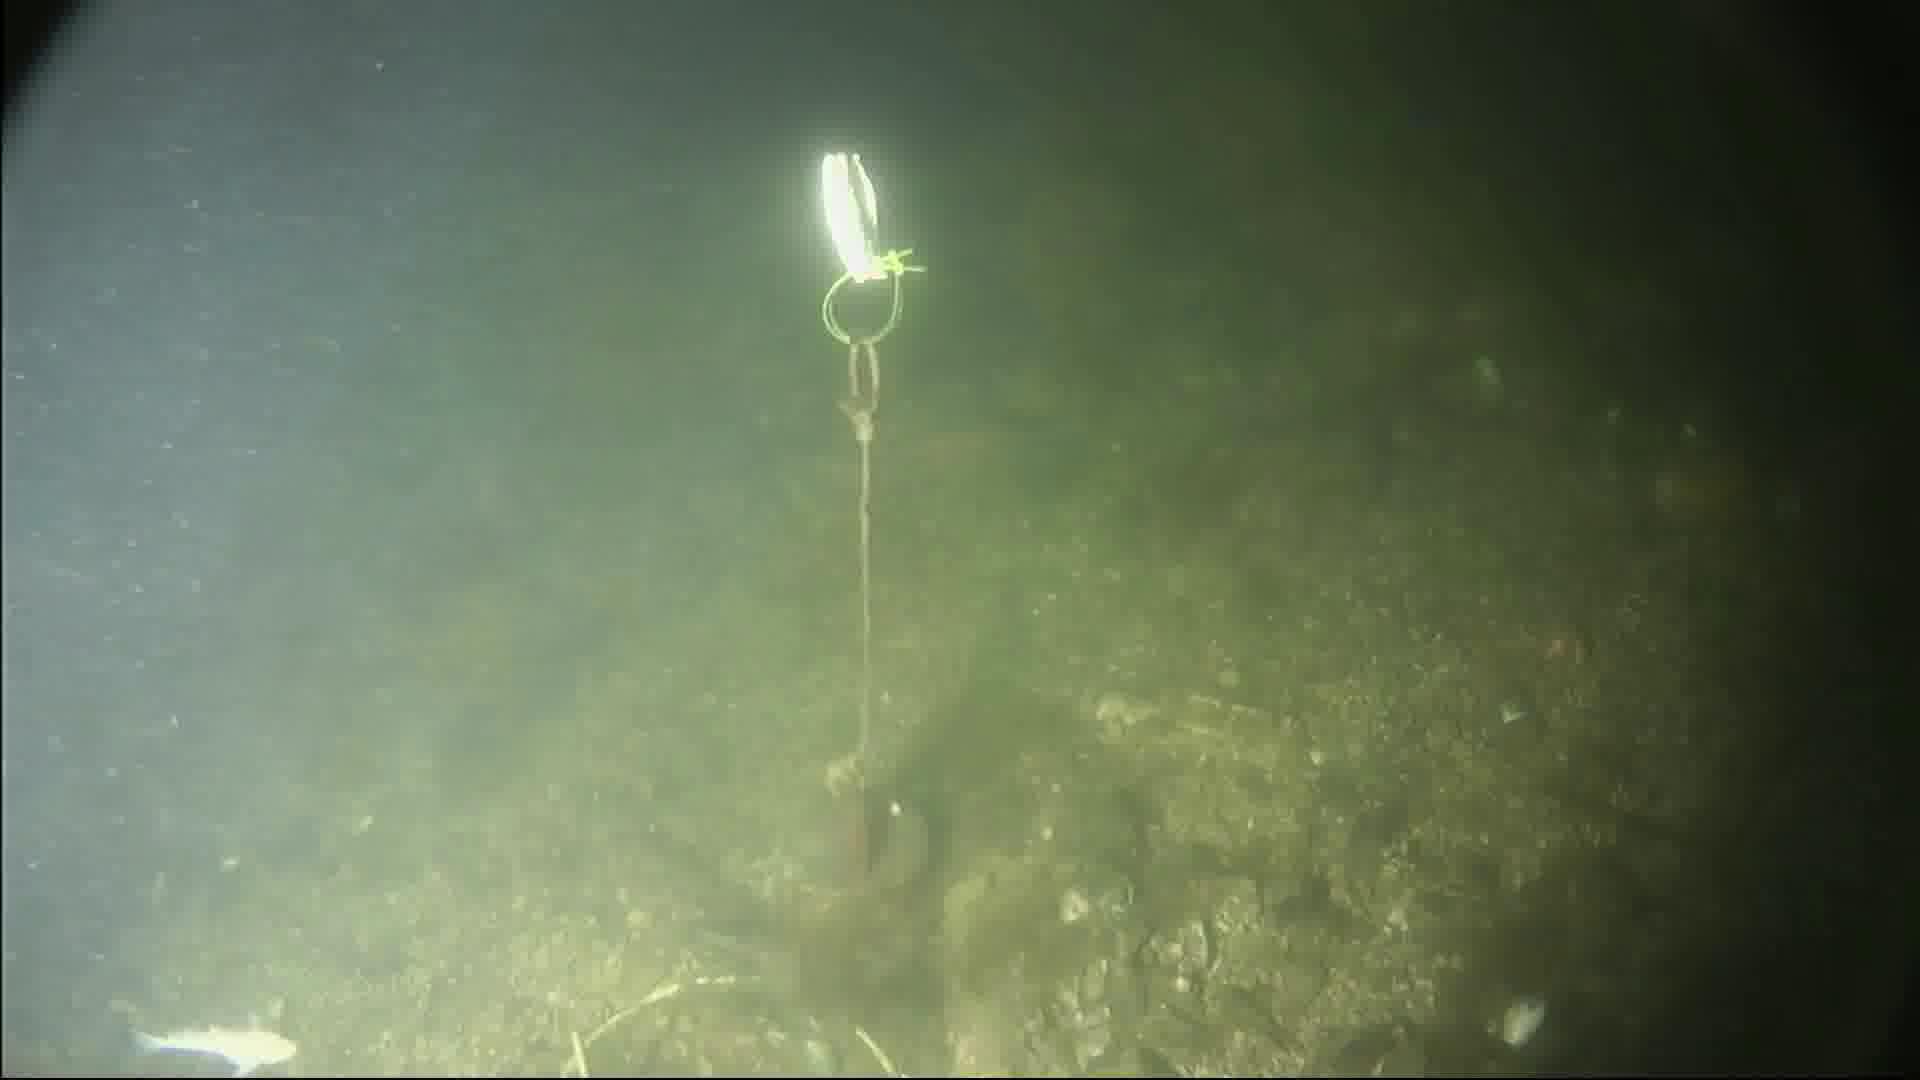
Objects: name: small_fish